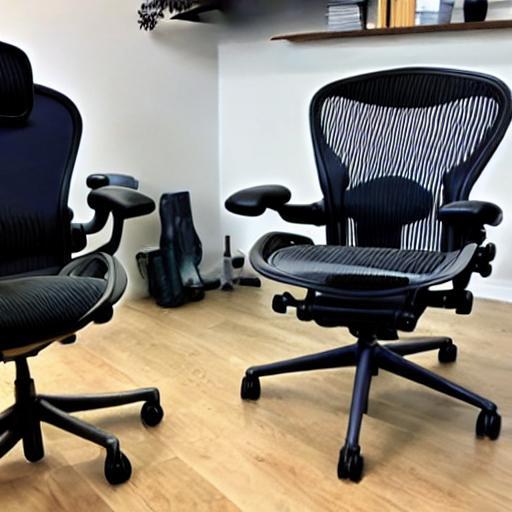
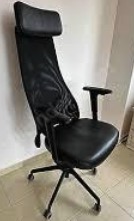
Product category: items_chair
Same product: no